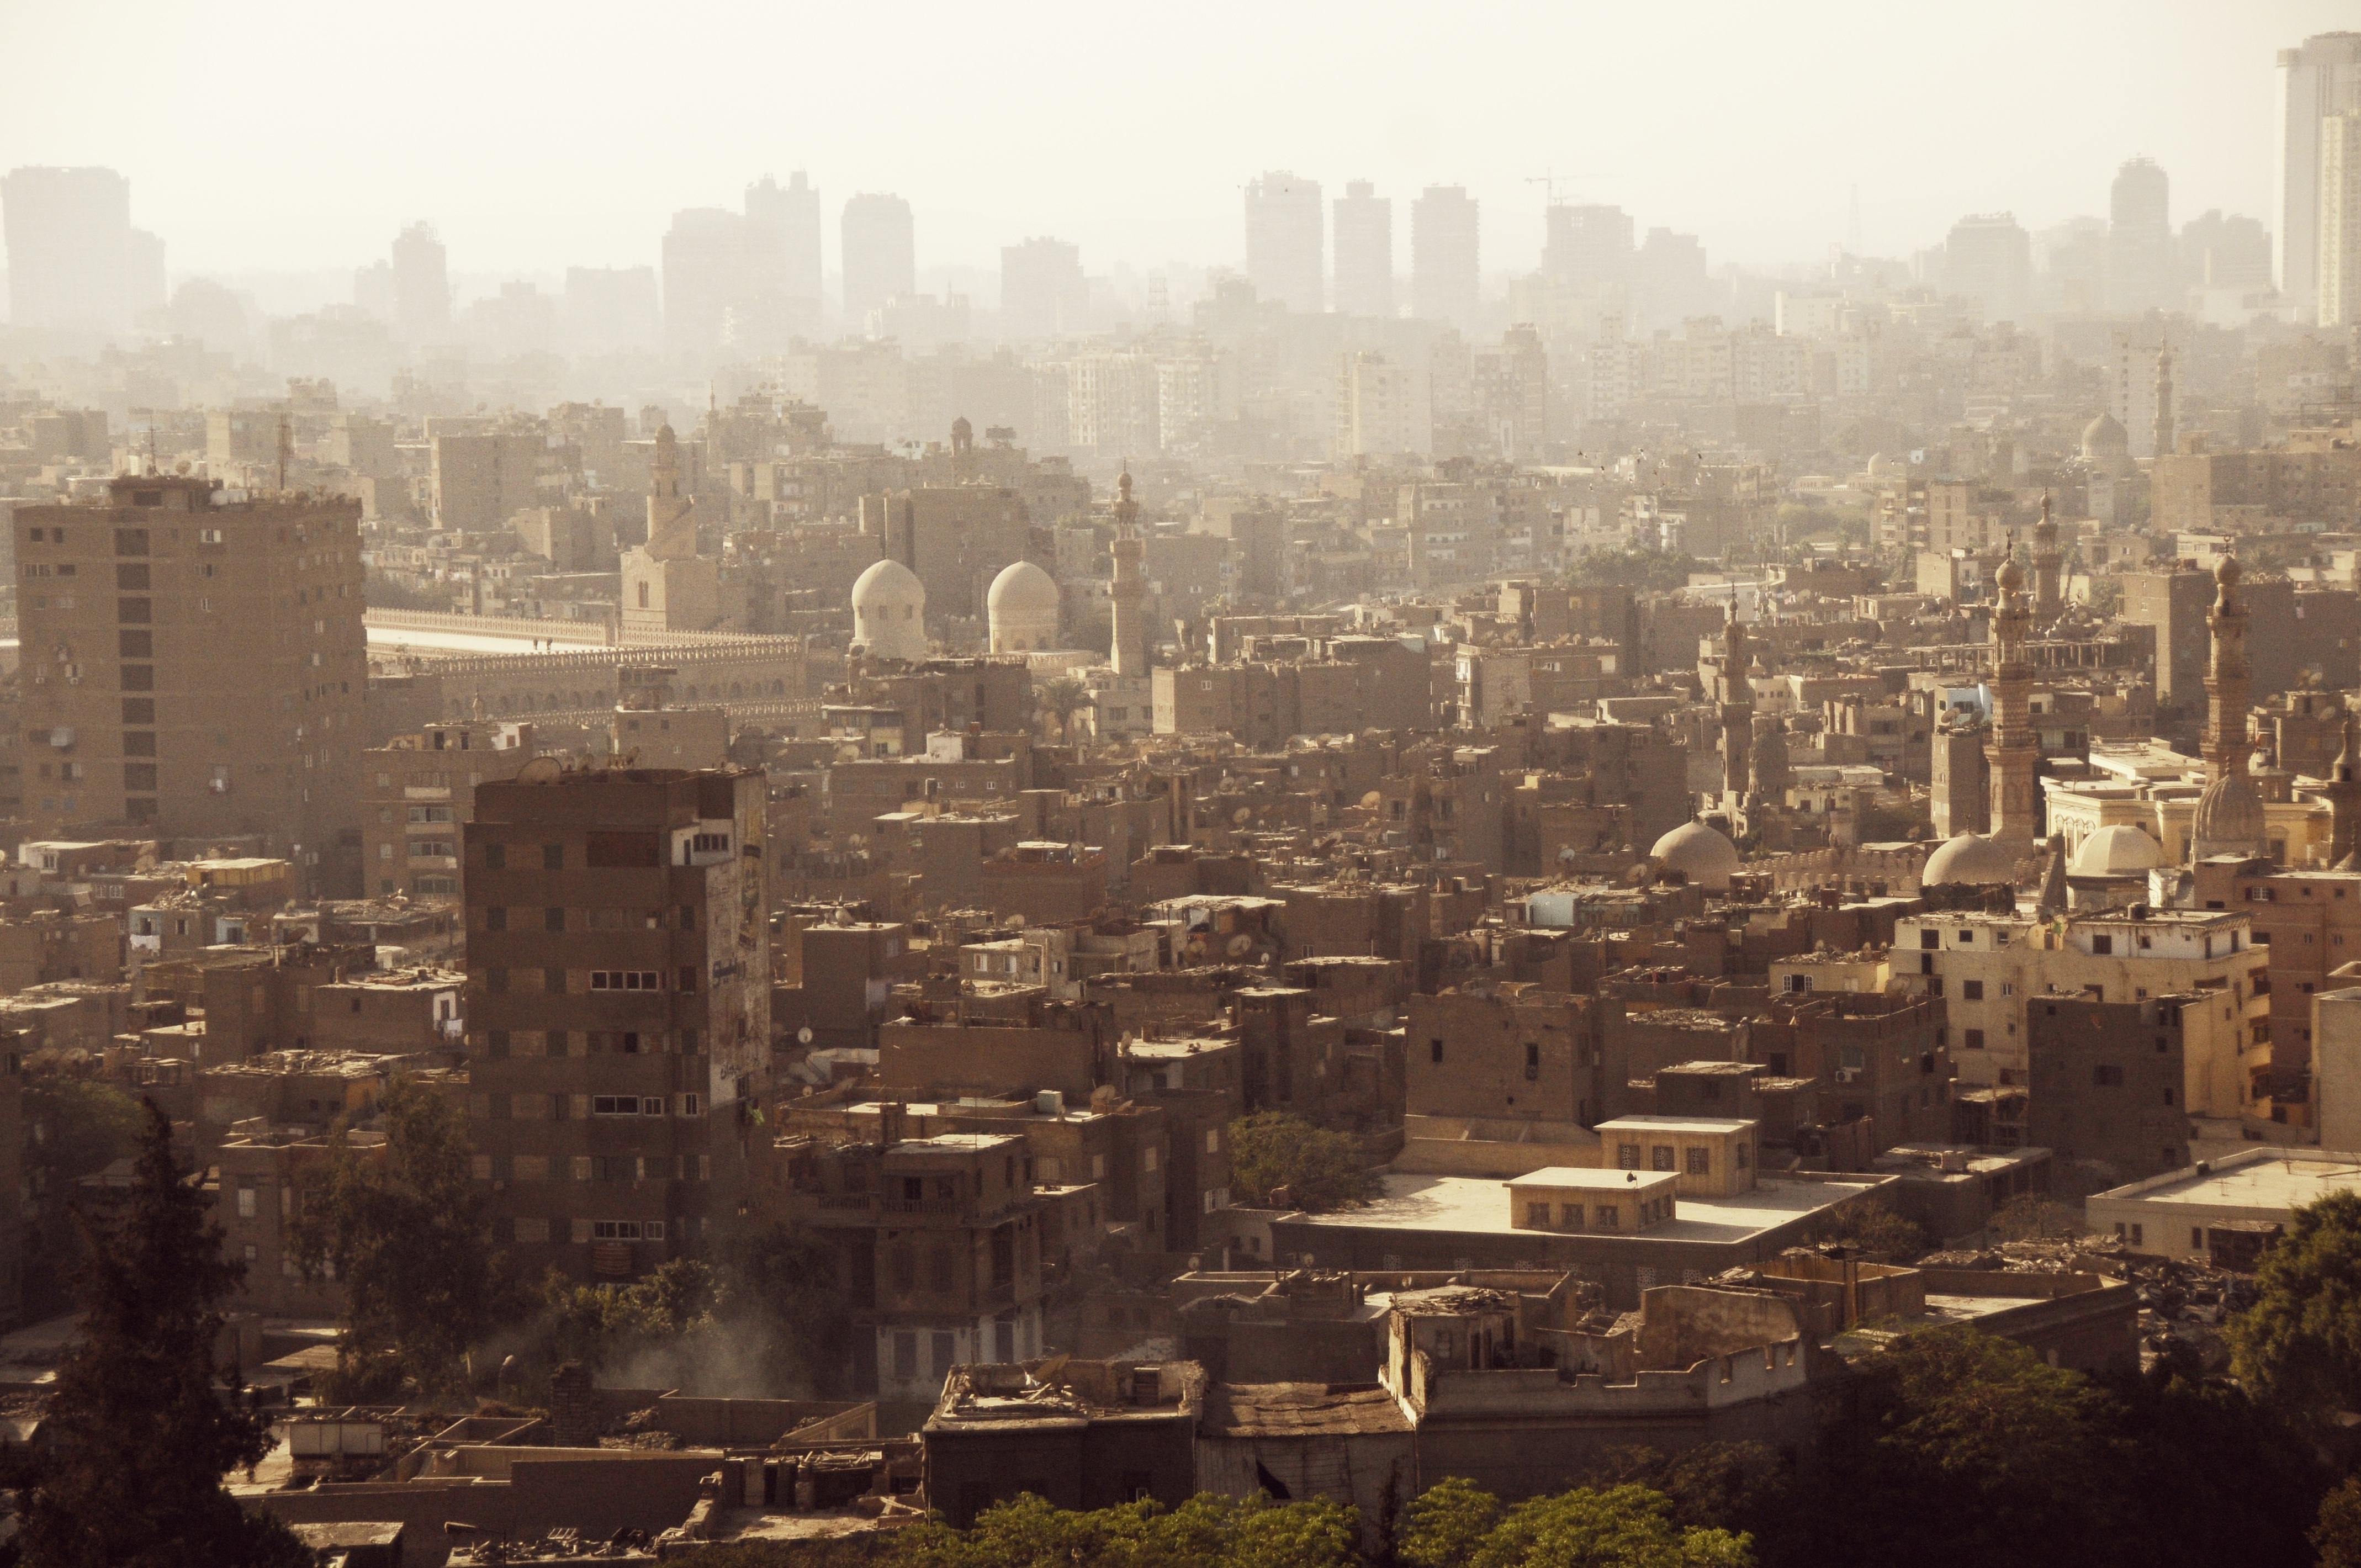
architecture, skyline, view, city, skyscraper, urban, cityscape, downtown, buildings, ruins, smog, scene, chaotic, pollution, oriental, metropolis, aerial photography, urban area, ancient history, geographical feature, atmospheric phenomenon, human settlement